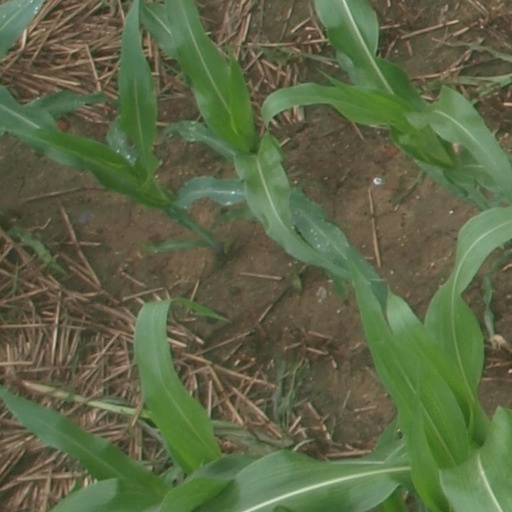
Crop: maize; corn